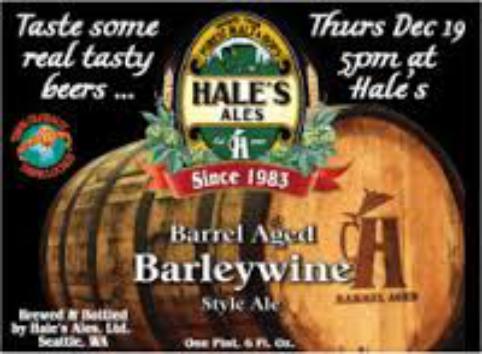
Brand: Hale's Ales
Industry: Food